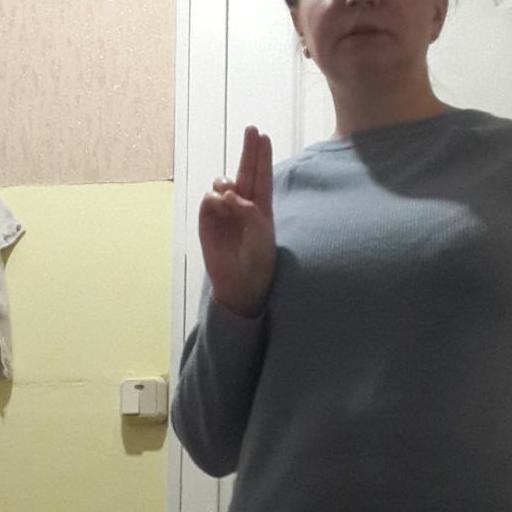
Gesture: two_up